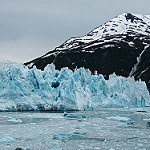
Scene: Outdoor